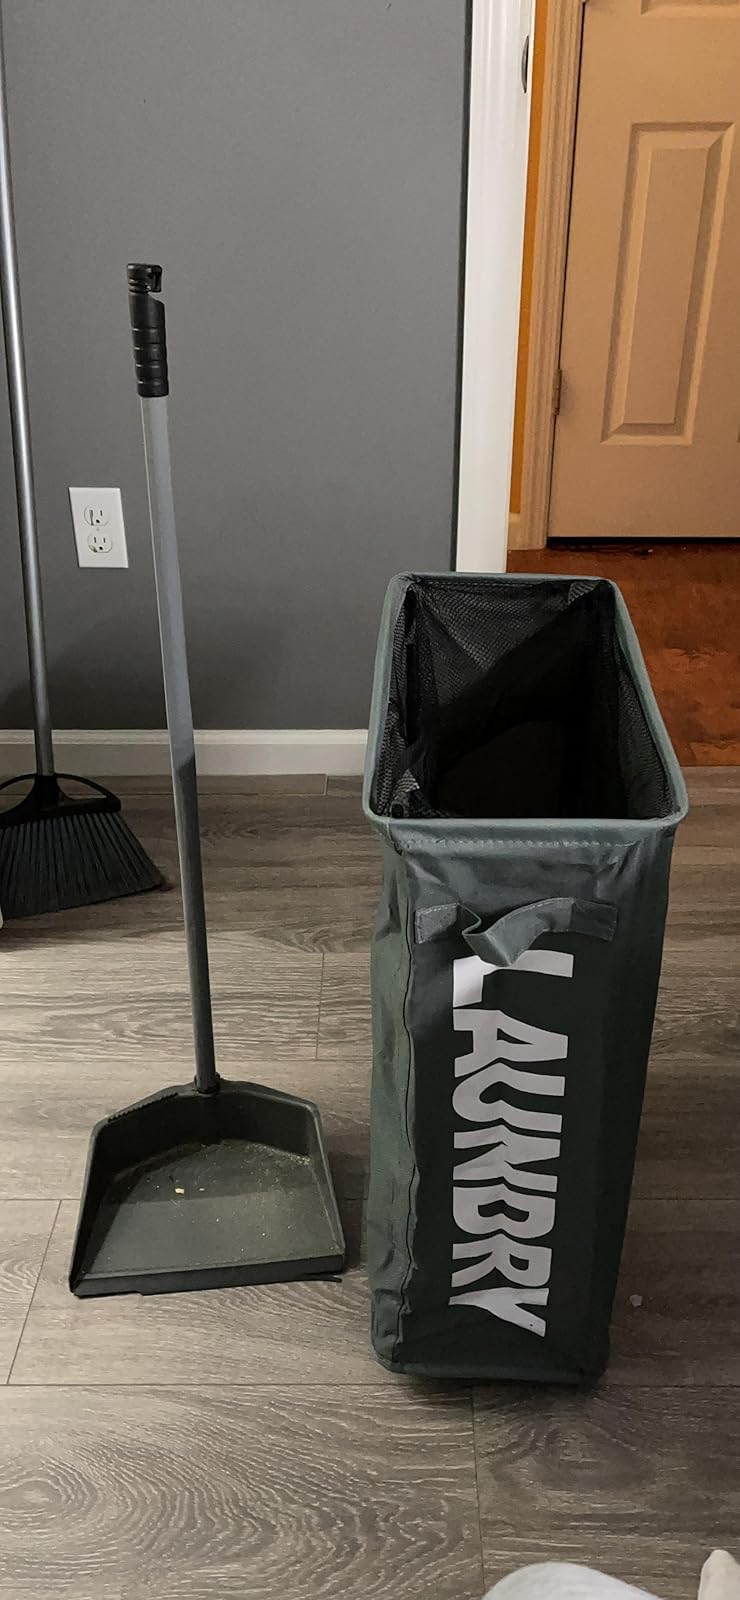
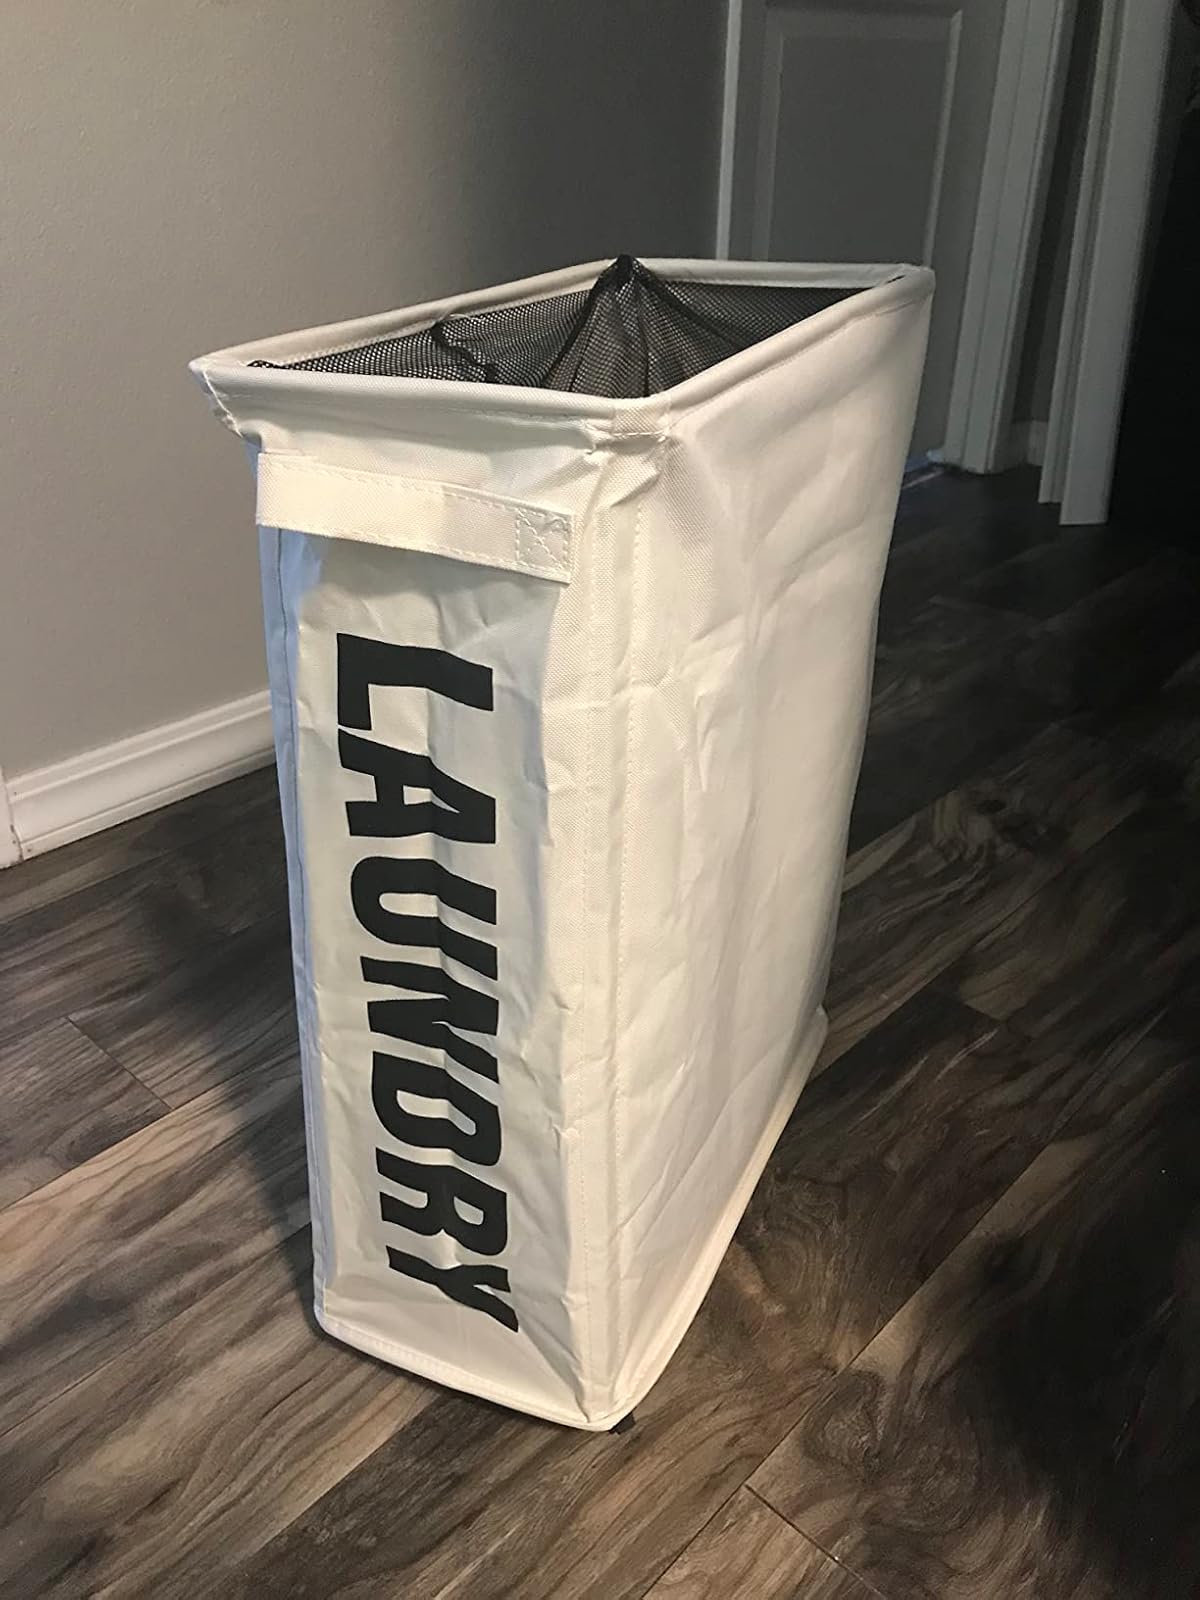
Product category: items_hamper
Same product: no